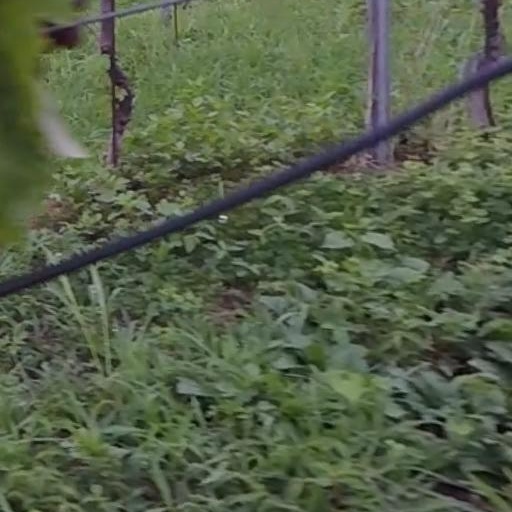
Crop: grape